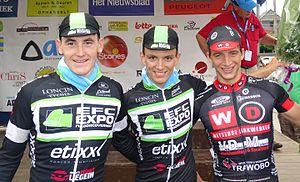
Reportage réalisé le jeudi 20 août à l'occasion du départ et de l'arrivée de la deuxième étape du Tour de Flandre-Orientale 2015 à Sinaai (Saint-Nicolas), Belgique.
L'équipe cycliste VDM Van Durme-Michiels-Trawobo est une équipe cycliste belge basée à Massemen.
Christophe Noppe, né le 29 novembre 1994 à Audenarde, est un coureur cycliste belge, membre de l'équipe Arkéa-Samsic.
Le Tour de Flandre-Orientale est une course cycliste par étapes belge, disputé dans la province de Flandre-Orientale. Il a été créé en 2013.